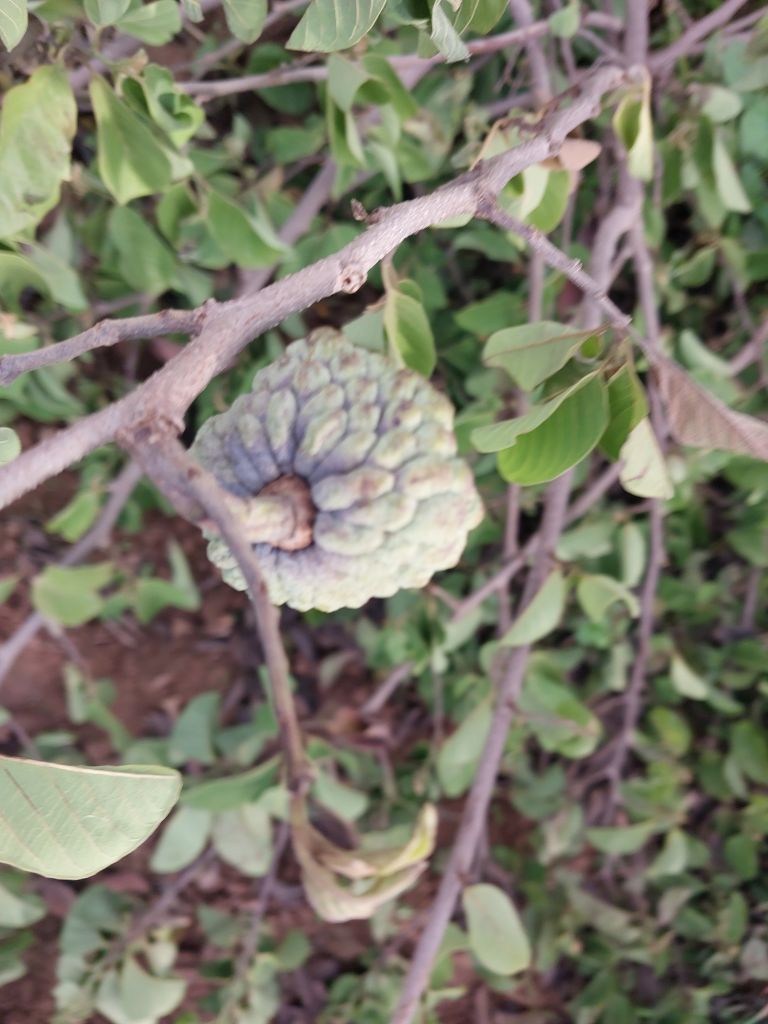
Disease label: Blank Canker